Massey Hall

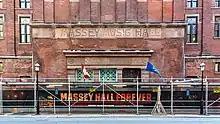
Massey Hall Construction 2021

The second and primary phase of the renovation was a project with a budget of up to million, including contributions of million from the Ontario and Canadian governments. The main aspects of the second phase included a full restoration of the interior and exterior elements and the construction of the new addition. The phase was completed in 2022. However, Massey Hall reopened for performances in November 2021.